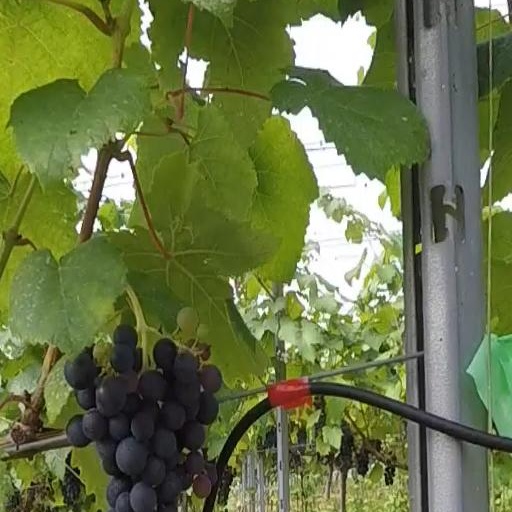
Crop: grape